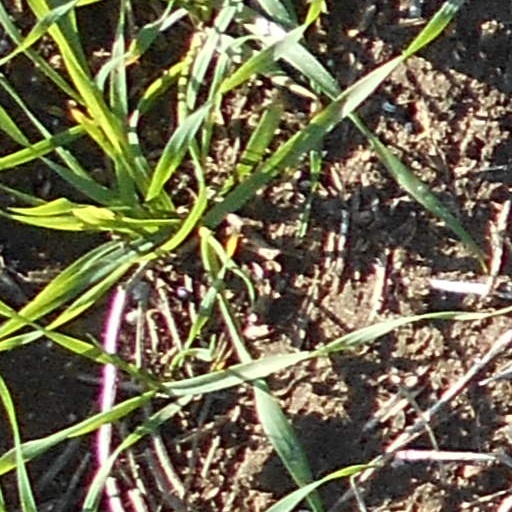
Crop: wheat